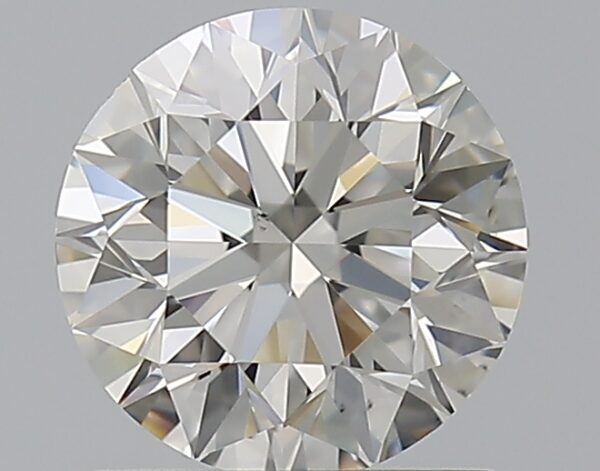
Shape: round
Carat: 1
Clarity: VS2
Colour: I
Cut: EX
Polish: EX
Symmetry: EX
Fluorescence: M
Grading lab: GIA
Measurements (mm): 6.29 x 6.34 x 4.02